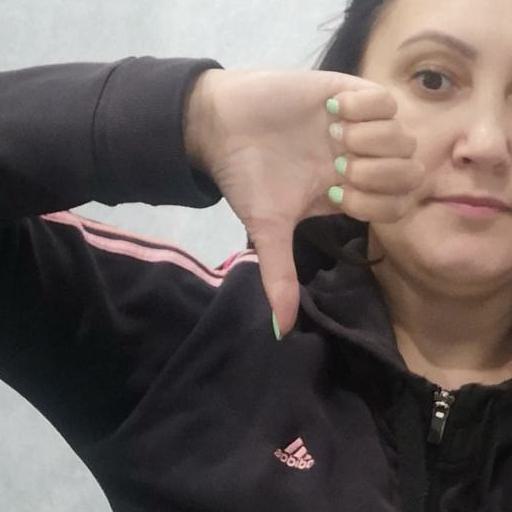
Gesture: dislike